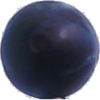
Label: Plum 3